Kaaterskill Falls

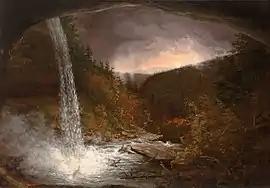
"Kaaterskill Falls" by Thomas Cole, 1826

While the falls' existence was known by indigenous peoples of the Hudson Valley prior to European colonization, it had a minor role for them, who generally avoided the Catskill Mountains due to the limited agricultural possibilities of higher elevations, though they occasionally ventured into the mountains to hunt game. Thomas Cole populated the falls with an occasional Indian in his earliest paintings .